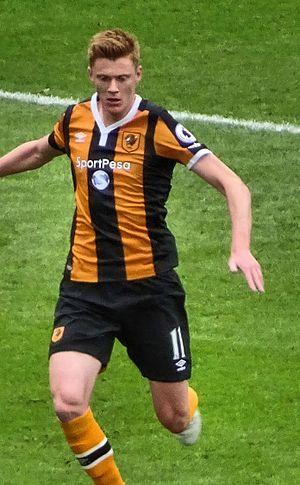
Samuel « Sam » Raymond Clucas, né le 25 septembre 1990 à Lincoln, est un footballeur anglais qui évolue au poste de milieu de terrain à Stoke City.